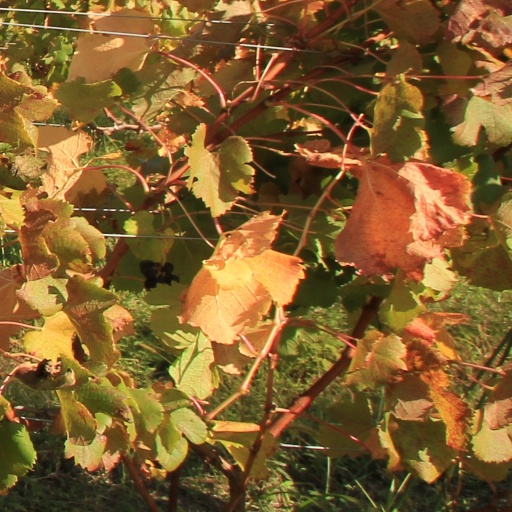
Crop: grape